Law enforcement in India

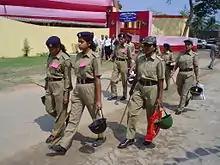
Female police officers in Kolkata

State police departments in India have specialized units to handle specific types of crimes. These units include the Crime Branch/CID for investigating complex crimes, the ATS for investigation of terrorism counter-terrorism, and the EOW for economic offenses. Other specialized units may include Cyber Crime Cell for cybercrimes, and Women's Police Stations for crimes against women and children.